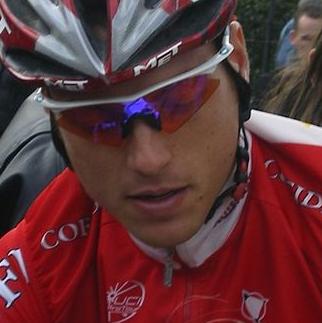
Age: 25